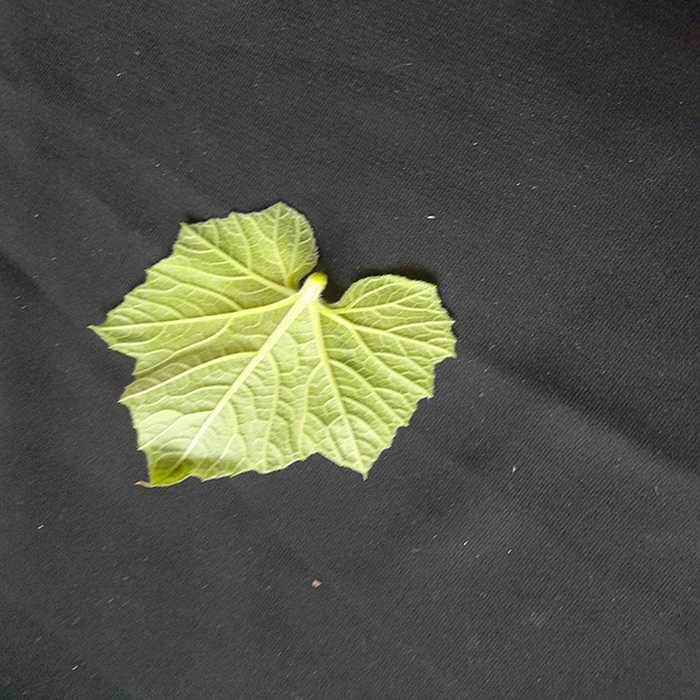
Plant: Bottle gourd
Label: Fresh leaf